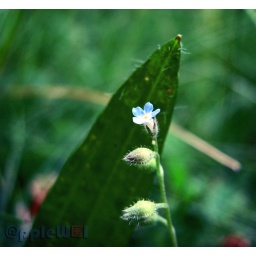
The flower is extremely small, compares to the grass in the back...